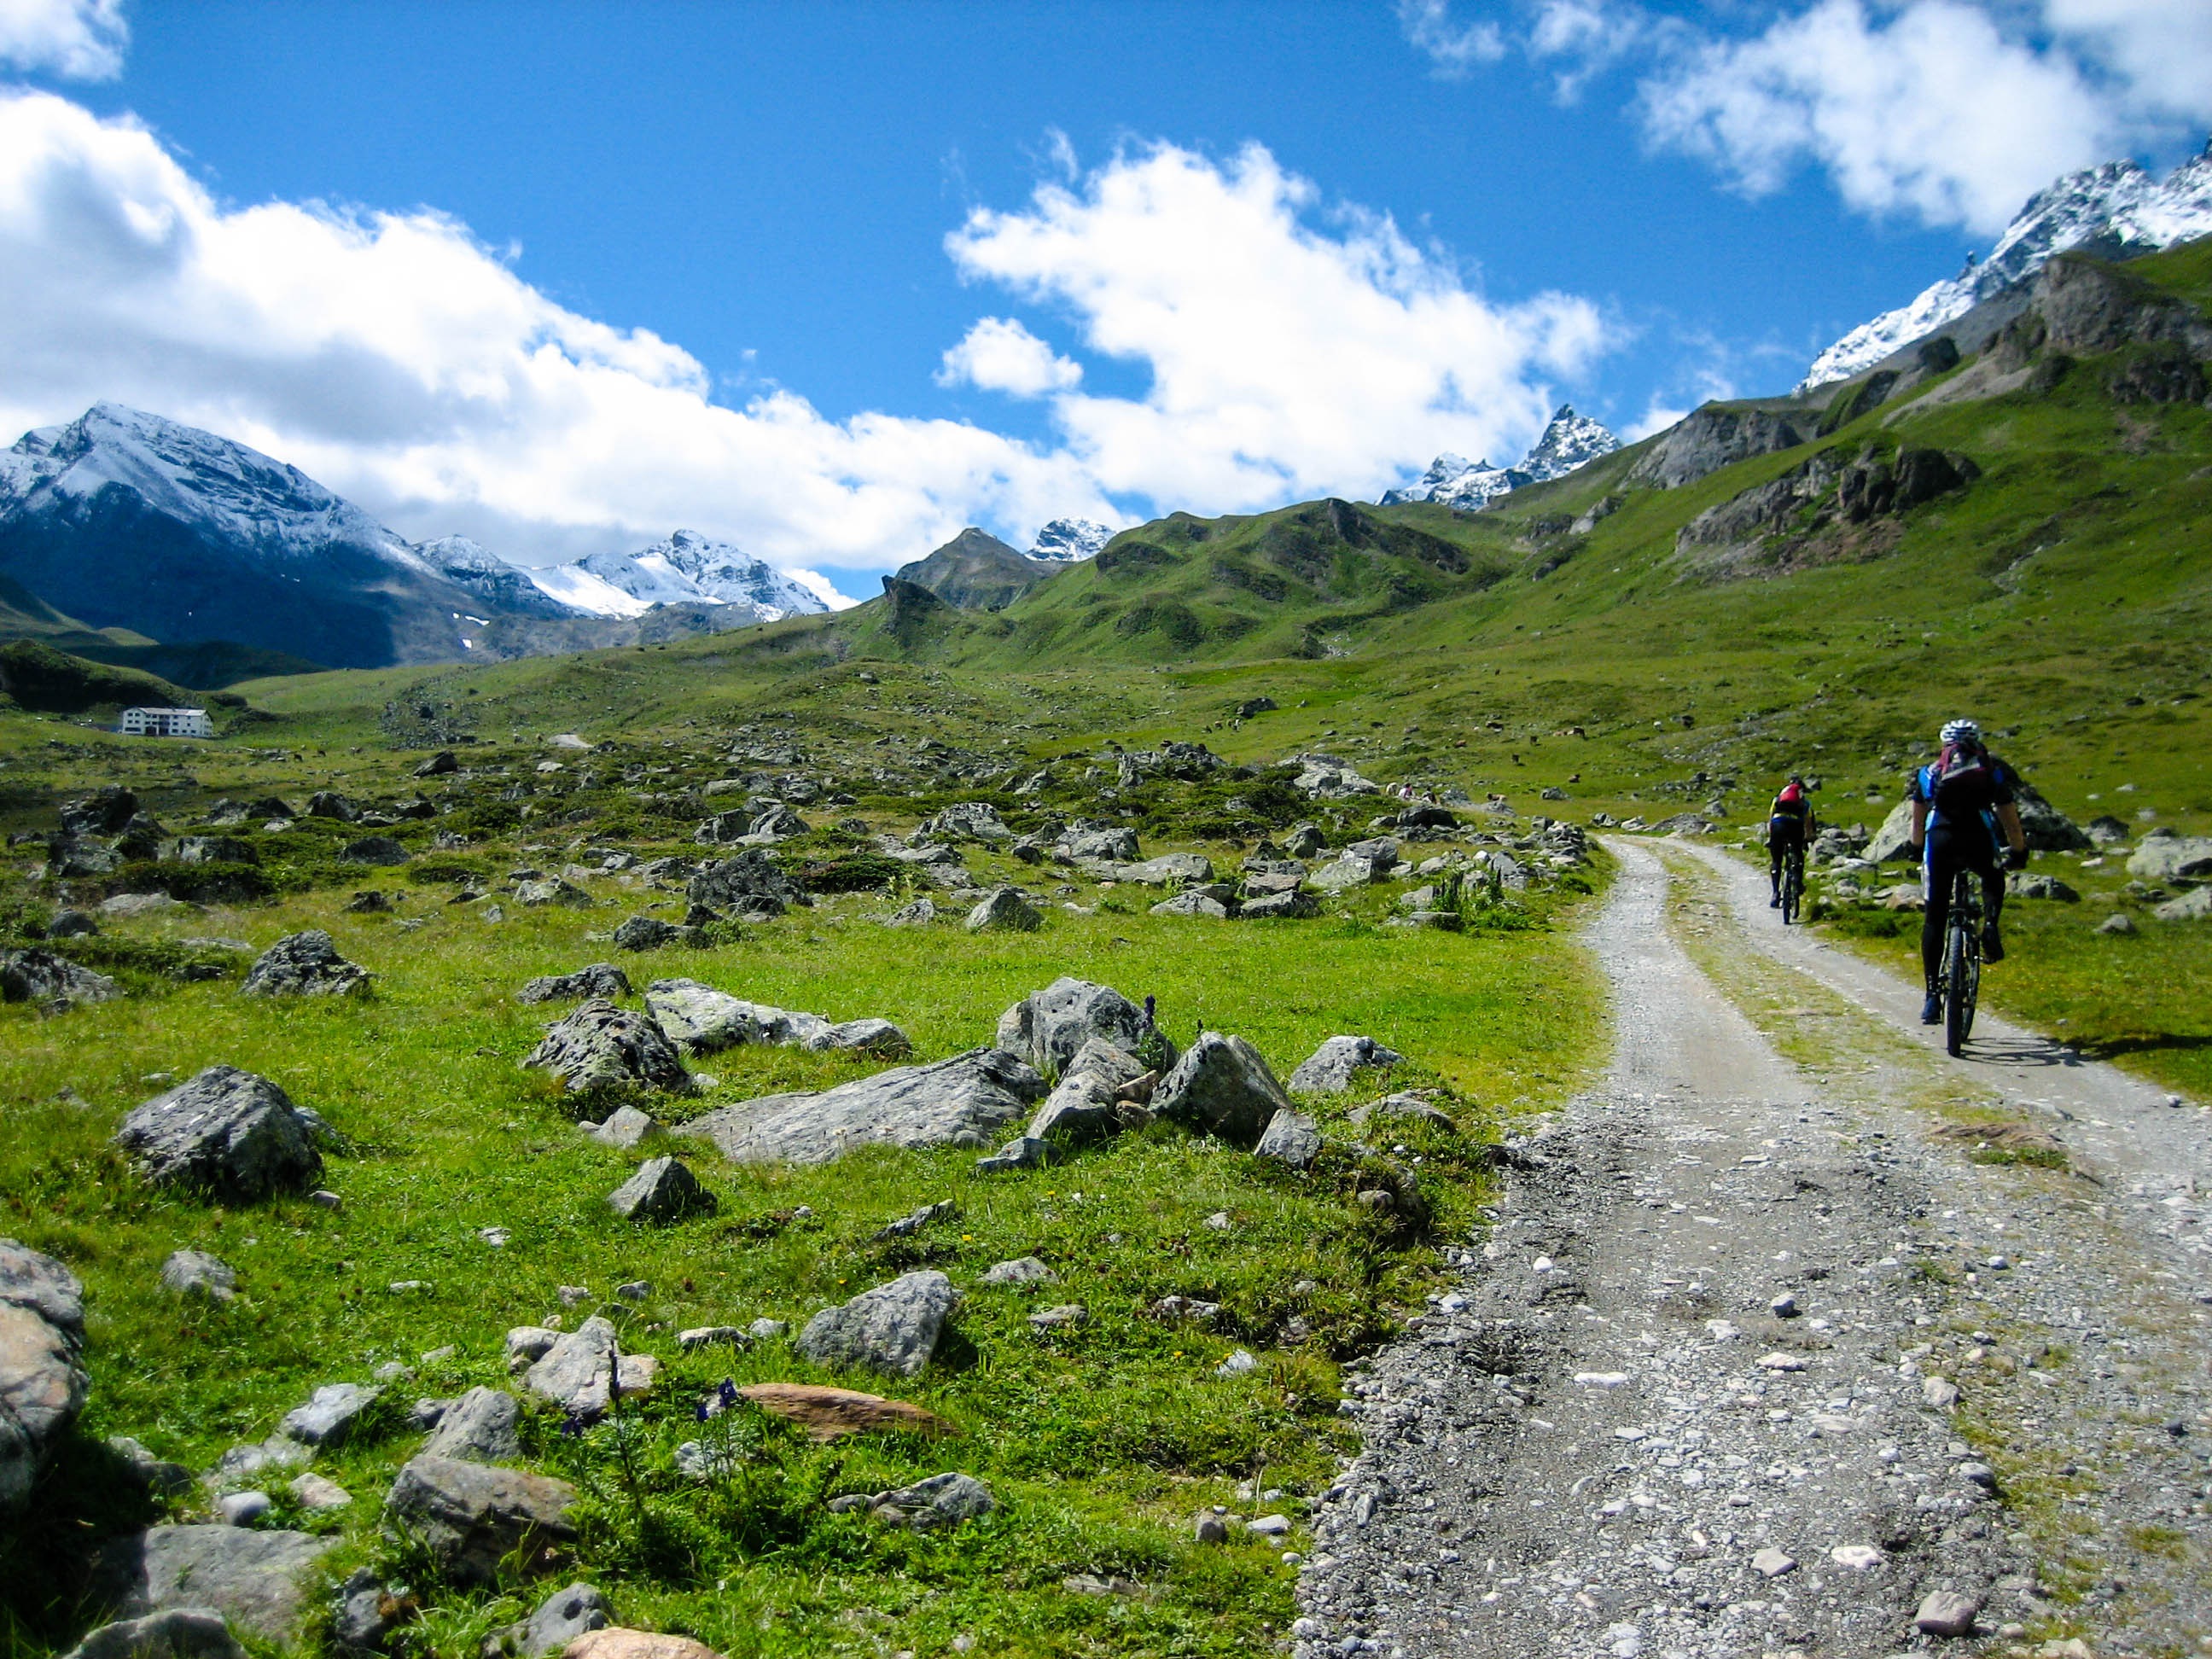
landscape, nature, wilderness, walking, mountain, sky, hiking, trail, sport, meadow, hill, adventure, bike, valley, mountain range, alpine, blue, highland, ridge, mountain bike, cycling, tour, sports, mountains, alps, backpacking, plateau, fell, loch, away, biker, dangerous, cyclists, ischgl, landform, bicycle tour, mtb, mountain pass, transalp, bergsport, mountainous landforms, heidelberger h tte, fimbatal